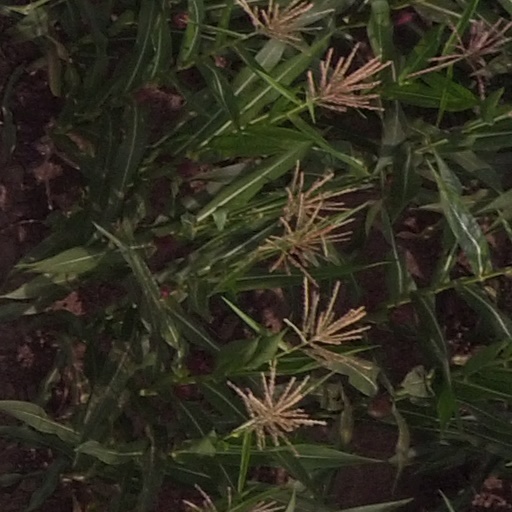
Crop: maize; corn